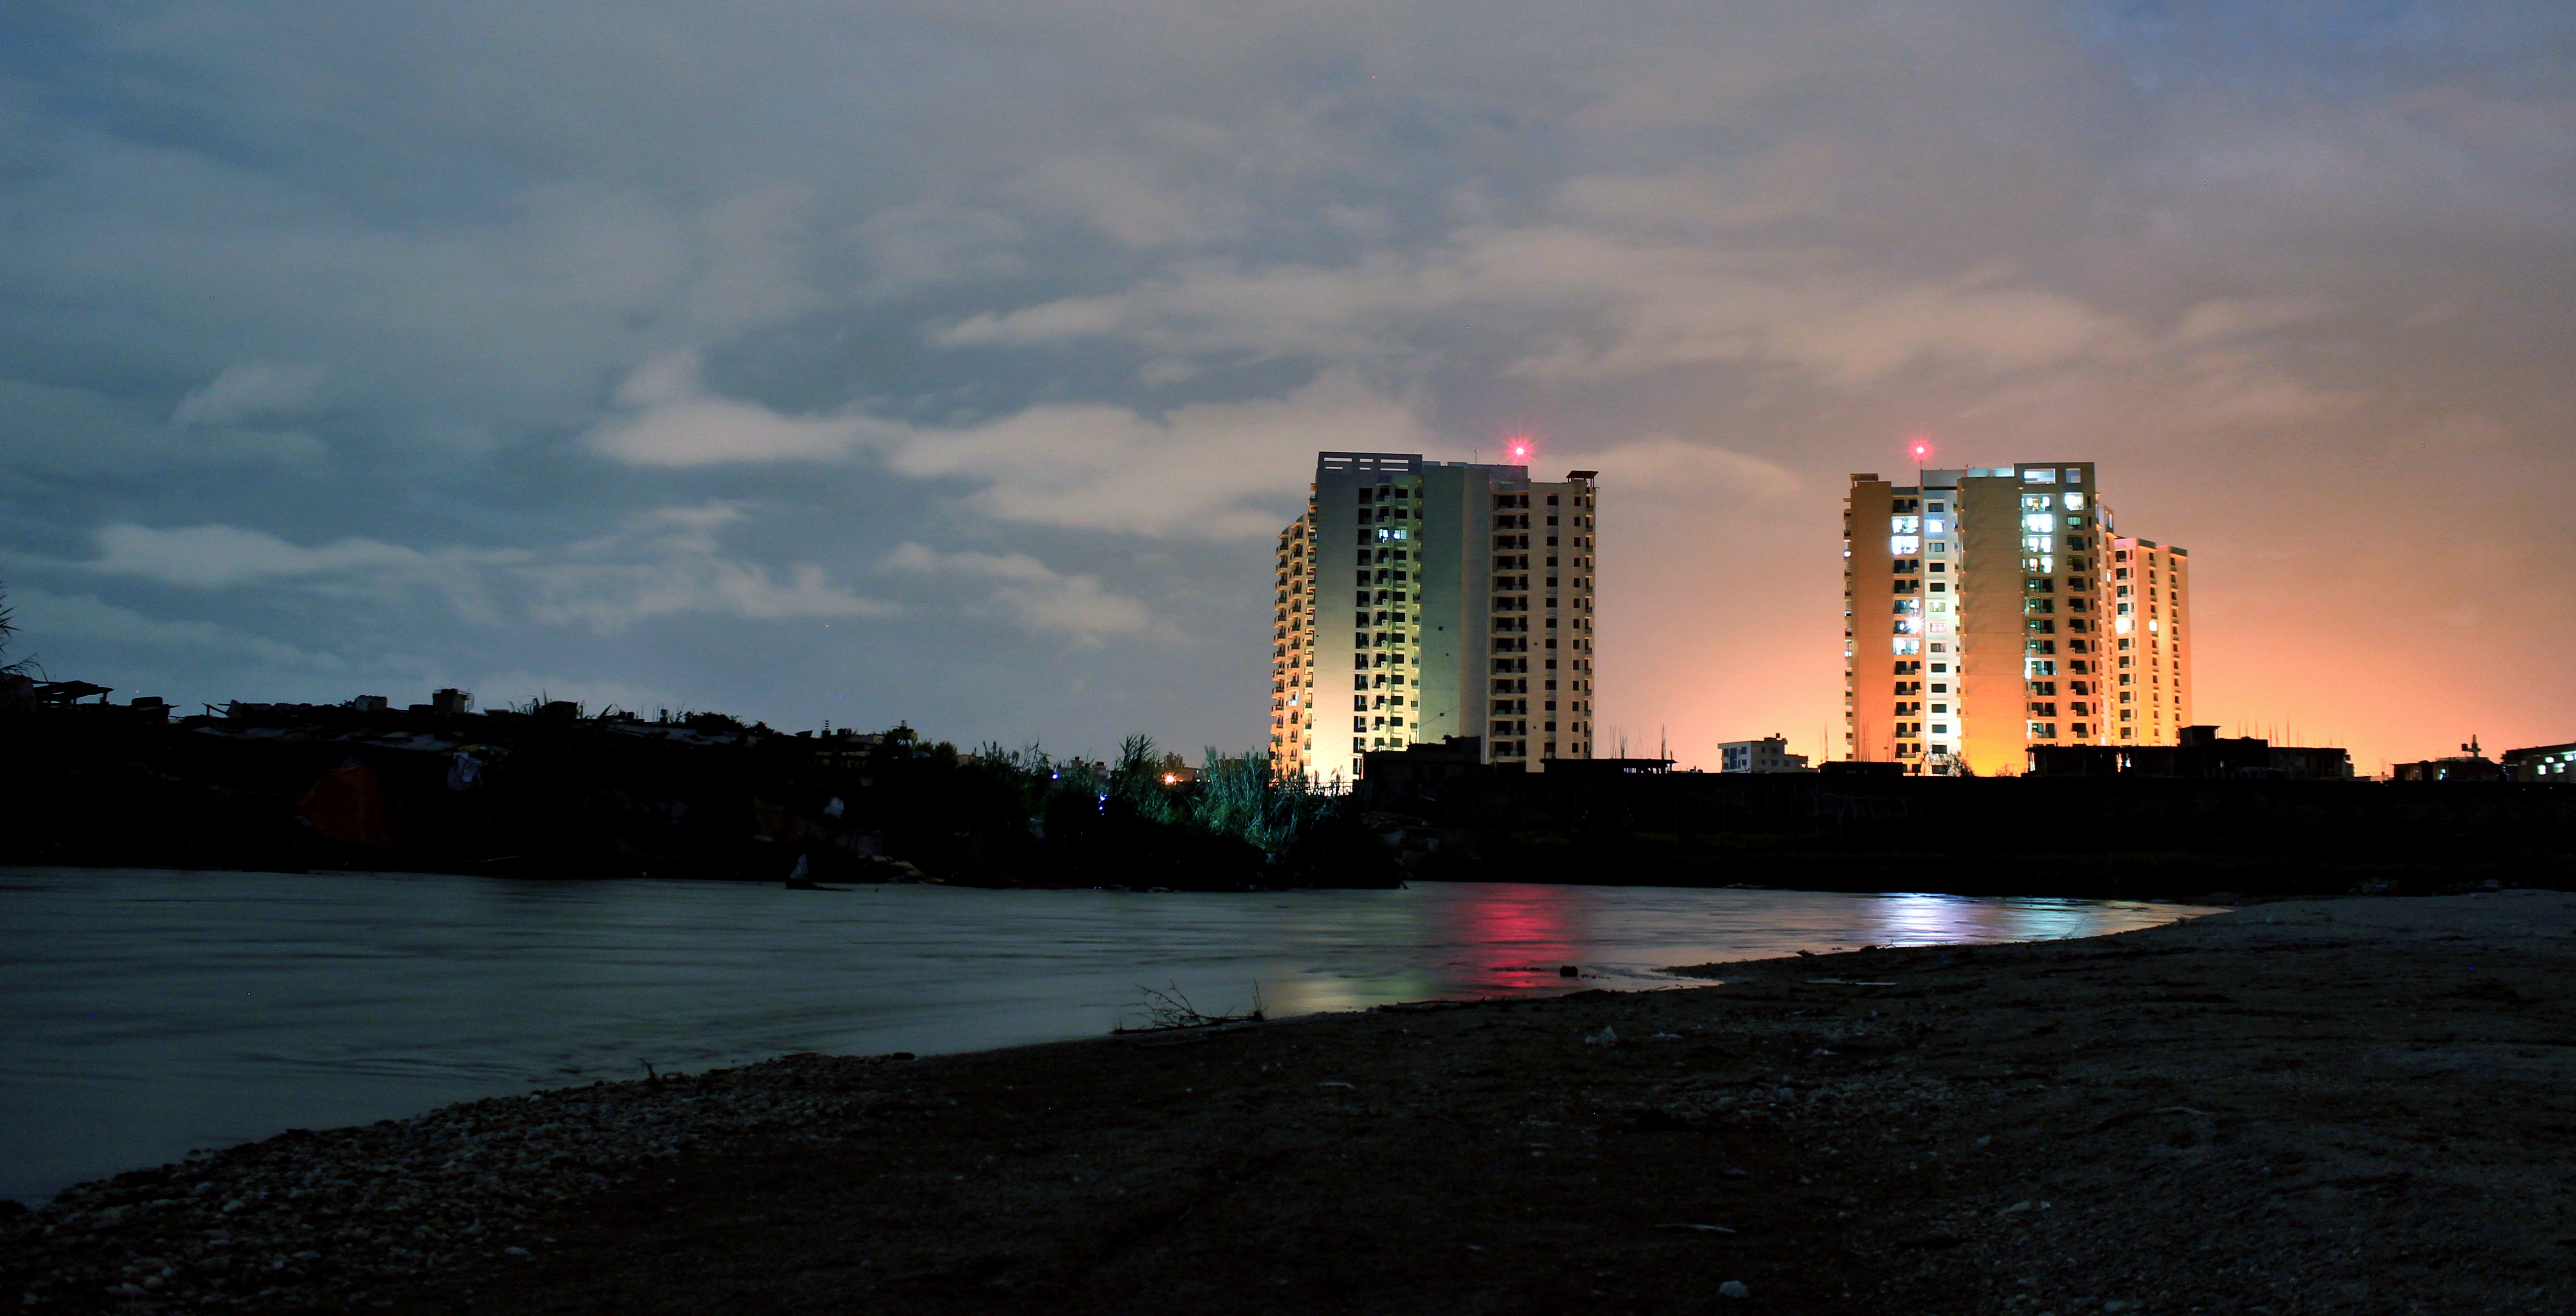
sea, coast, horizon, light, cloud, sky, sunrise, sunset, bridge, skyline, night, morning, building, dawn, city, skyscraper, urban, river, cityscape, dusk, evening, reflection, tower, bay, urban area, human settlement